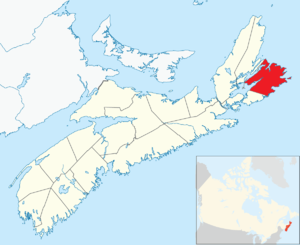
Le comté de Cap-Breton est un comté canadien situé dans la province de la Nouvelle-Écosse.
La municipalité régionale du Cap-Breton est une municipalité de la Nouvelle-Écosse, au Canada, situé à l'est de l'île du Cap-Breton. Elle a été constituée en août 1995, intégrant la cité de Sydney, les villes de Dominion, Glace Bay, Louisbourg, New Waterford, North Sydney, Sydney Mines et la municipalité du comté de Cap-Breton qui ont alors cessé d'exister en tant qu'entités autonomes.